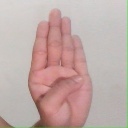
अक्षर: ब